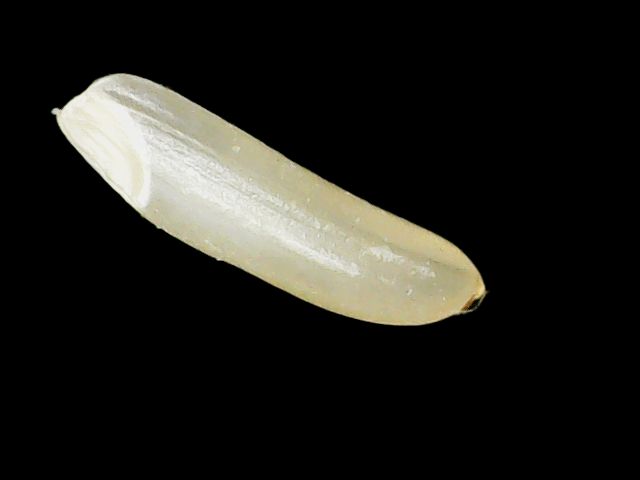
Rice variety: Binadhan25